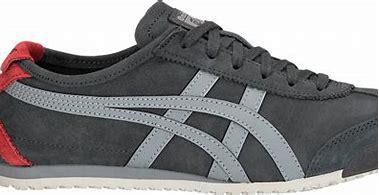
Brand: Asics
Model: Onitsuka Tiger Mexico 66